The Hand That Signed the Paper

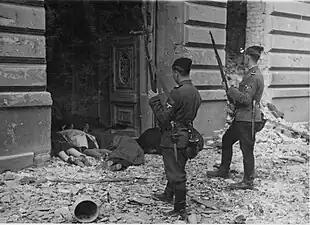
Two uniformed men holding rifles standing in front of a doorway amid rubble and debris. Inside the doorway are multiple bodies.

Kateryna, Fiona's aunt and the sister of Vitaly and Evheny, begins describing her upbringing in a village near Khmel'nik, Ukraine. She recounts the 1930s famine known as the Holodomor and the repression that Ukraine suffered under the Soviet Union. During the famine the kommisar's wife, a Jewish doctor named Judit, refuses to treat Kateryna's youngest brother and likens Ukrainians to dogs. The famine eventually takes the lives of Kateryna's brother and all 12 of her cousins. Kateryna and Evheny are sent to a Komsomol school to be indoctrinated, although Evheny quickly runs away. At the school Kateryna blames the famine on "communists and Jews" and is told by her fellow Ukrainian students that Hitler will help them to get revenge.